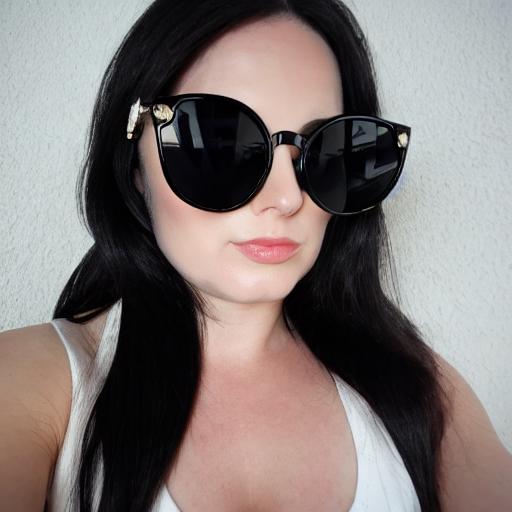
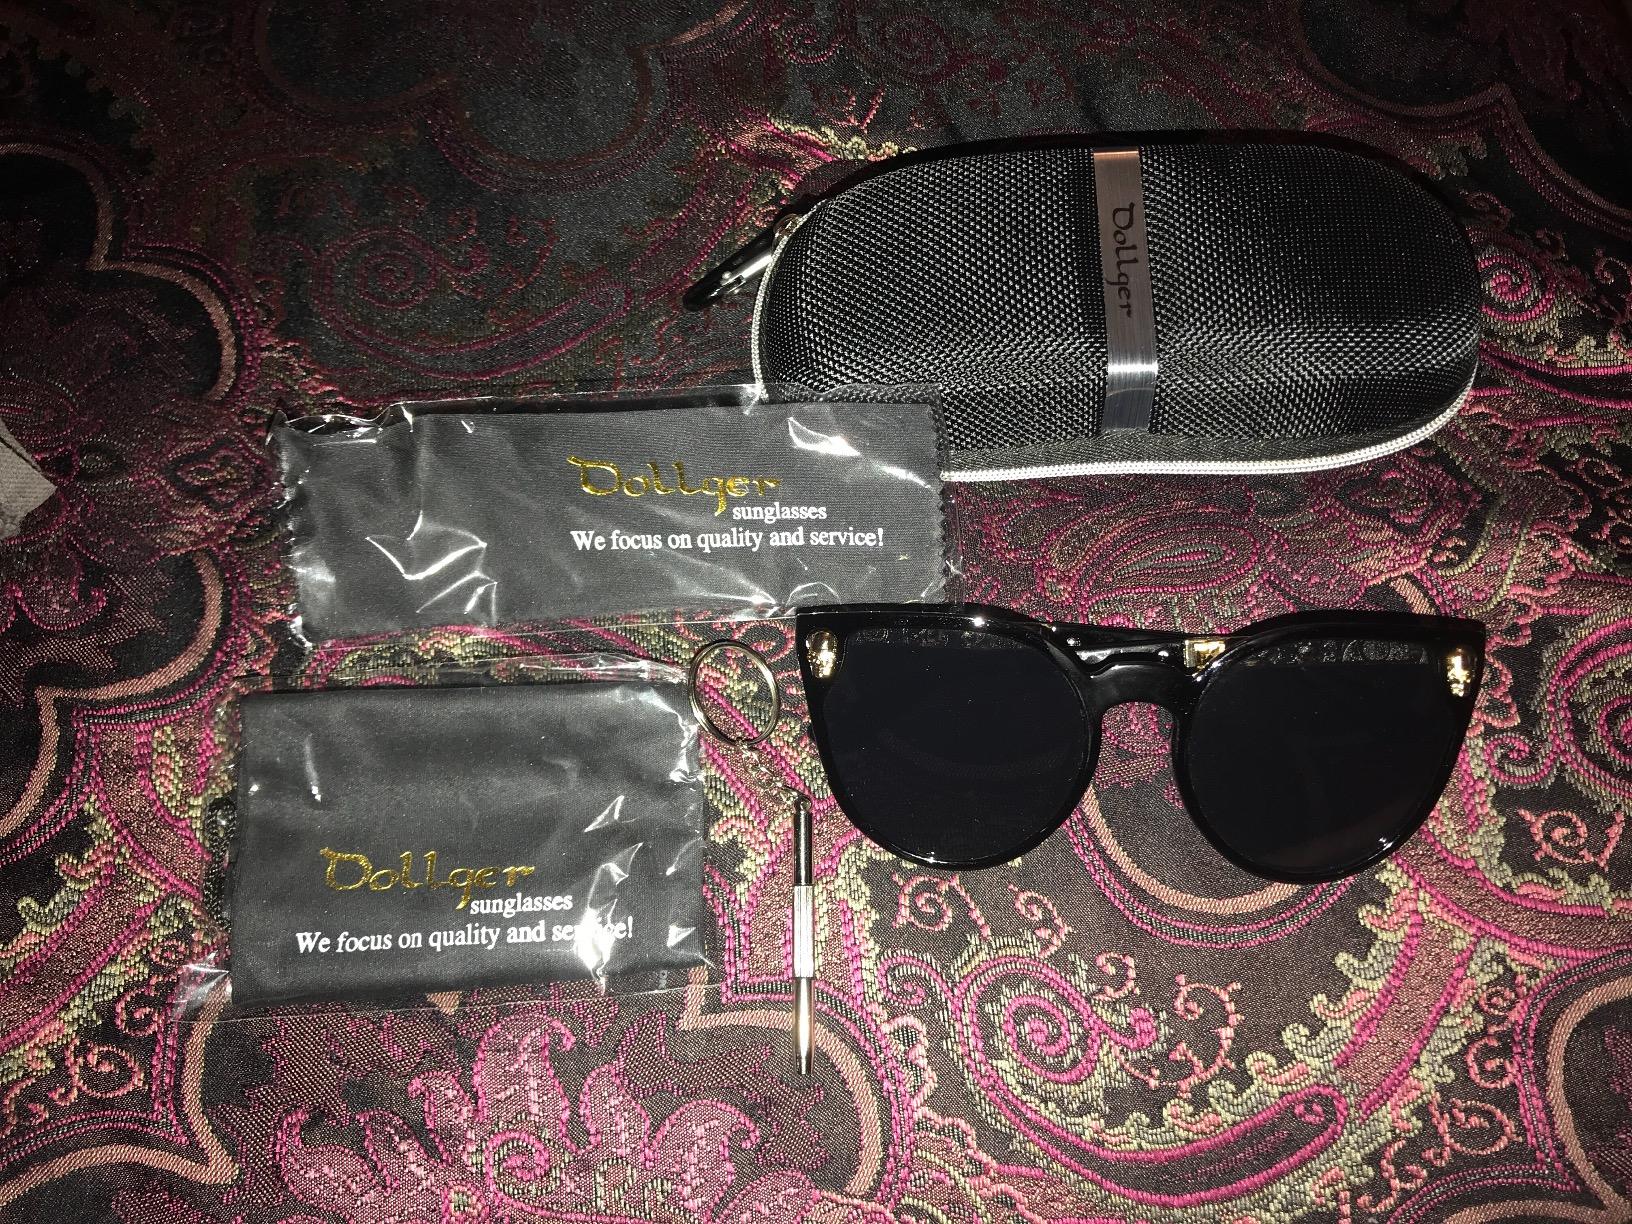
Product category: accessories_sunglasses
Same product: no